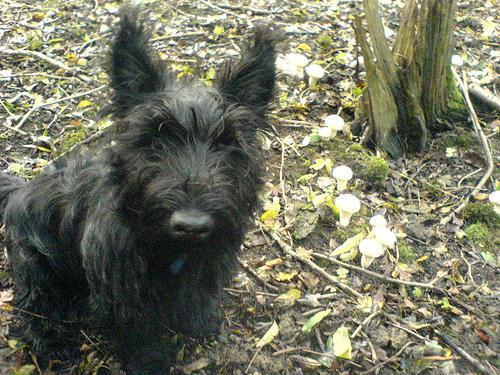
scottish terrier